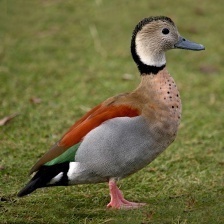
Species: TEAL DUCK
Scientific name: ANAS CRECCA
ImageNet parent category: drake